Tornadoes of 2019

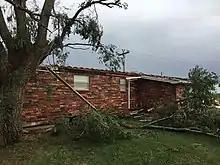
EF2 damage to a house near Custer City, Oklahoma.

On June 15, a moderate tornado outbreak impacted parts of the Great Plains and Midwest. An EF2 tornado caused major tree and outbuilding damage near Elletsville, Indiana, while another EF2 tornado caused significant tree and structural damage near Koleen. A third EF2 tornado near Rushville destroyed a garage, heavily damaged a house, and destroyed silos and outbuildings. An EF1 tornado also moved through Beech Grove, causing roof damage to multiple structures, and another EF1 tornado caused damage in Freedom. Two EF2 tornadoes caused severe damage to homes, snapped trees and power poles, destroyed outbuildings, and tossed vehicles and farming equipment near Oakville, Iowa. In Oklahoma, an EF2 tornado ripped the roof off a house and snapped multiple power poles near Custer City. Another damaging squall line also pushed through the Oklahoma City metropolitan area. Multiple other weak tornadoes occurred across the Great Plains the following day, including an EF1 tornado that damaged homes and trees in Arlington, Texas. An EF1 tornado also struck the town of Parker, Pennsylvania, causing moderate damage to structures and trees. Overall, this outbreak produced a total of 42 tornadoes.